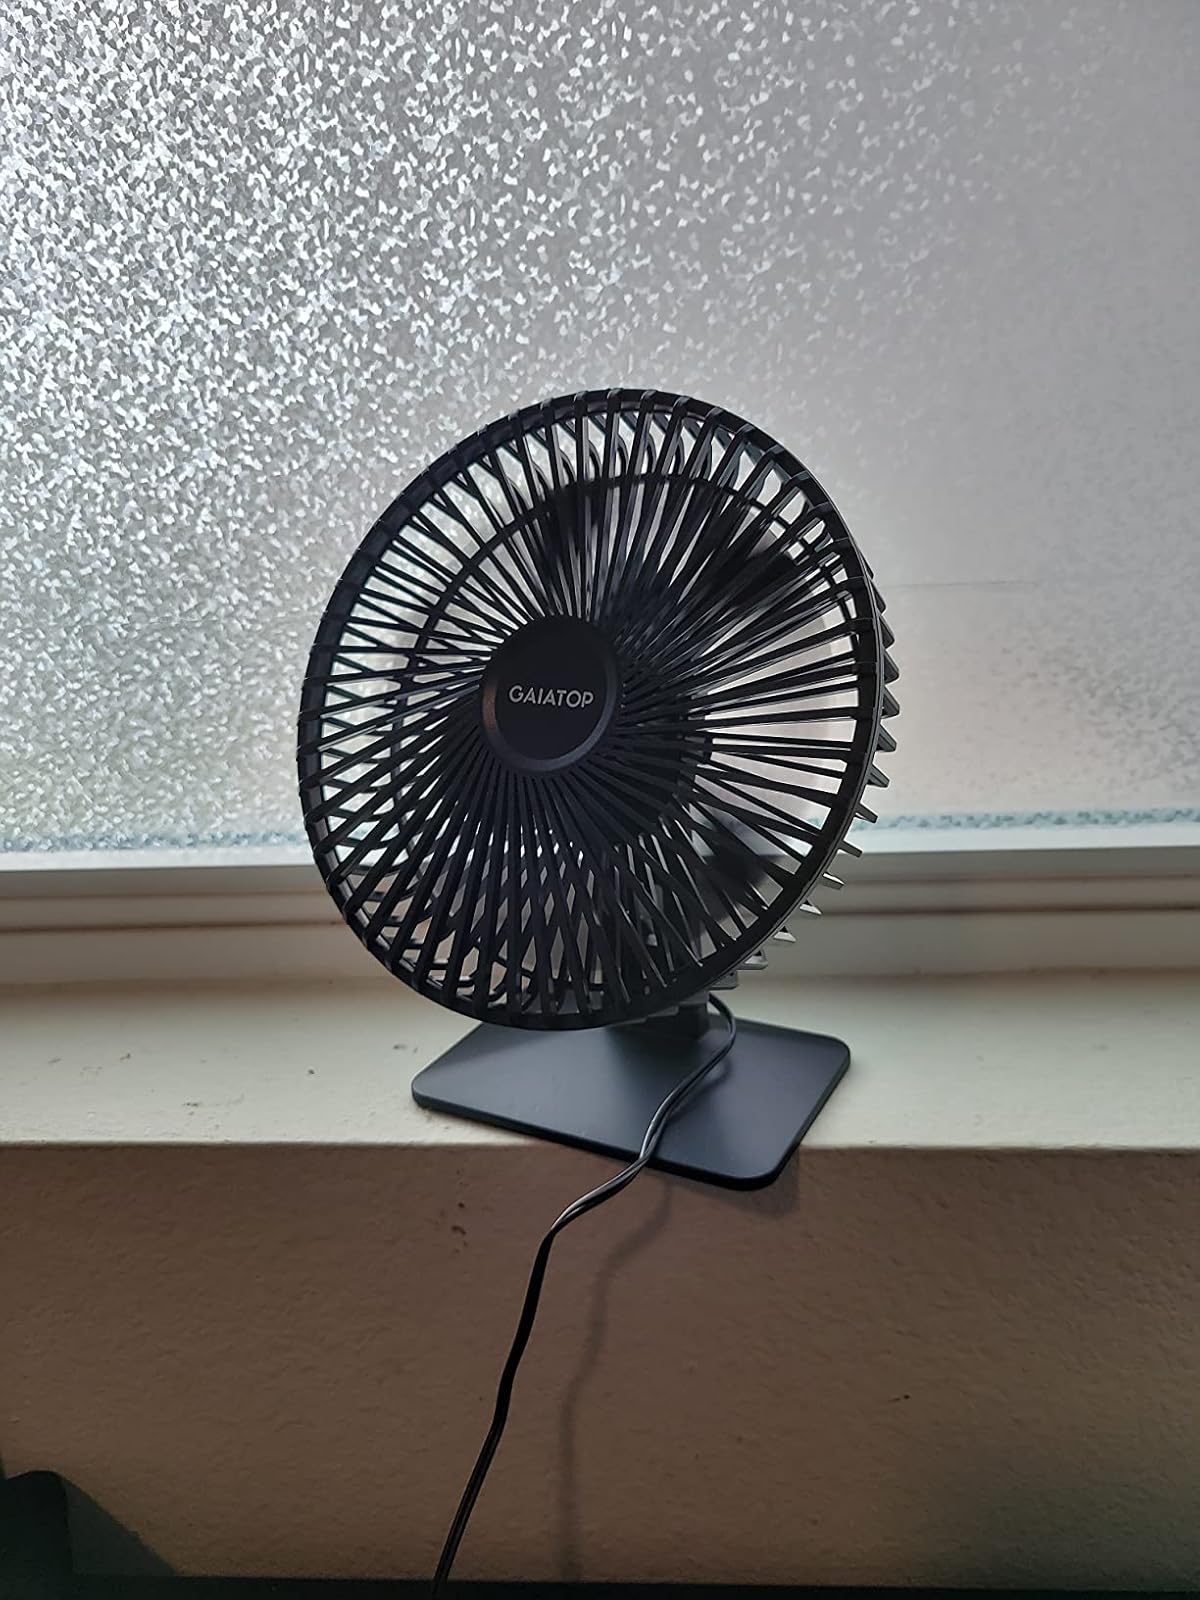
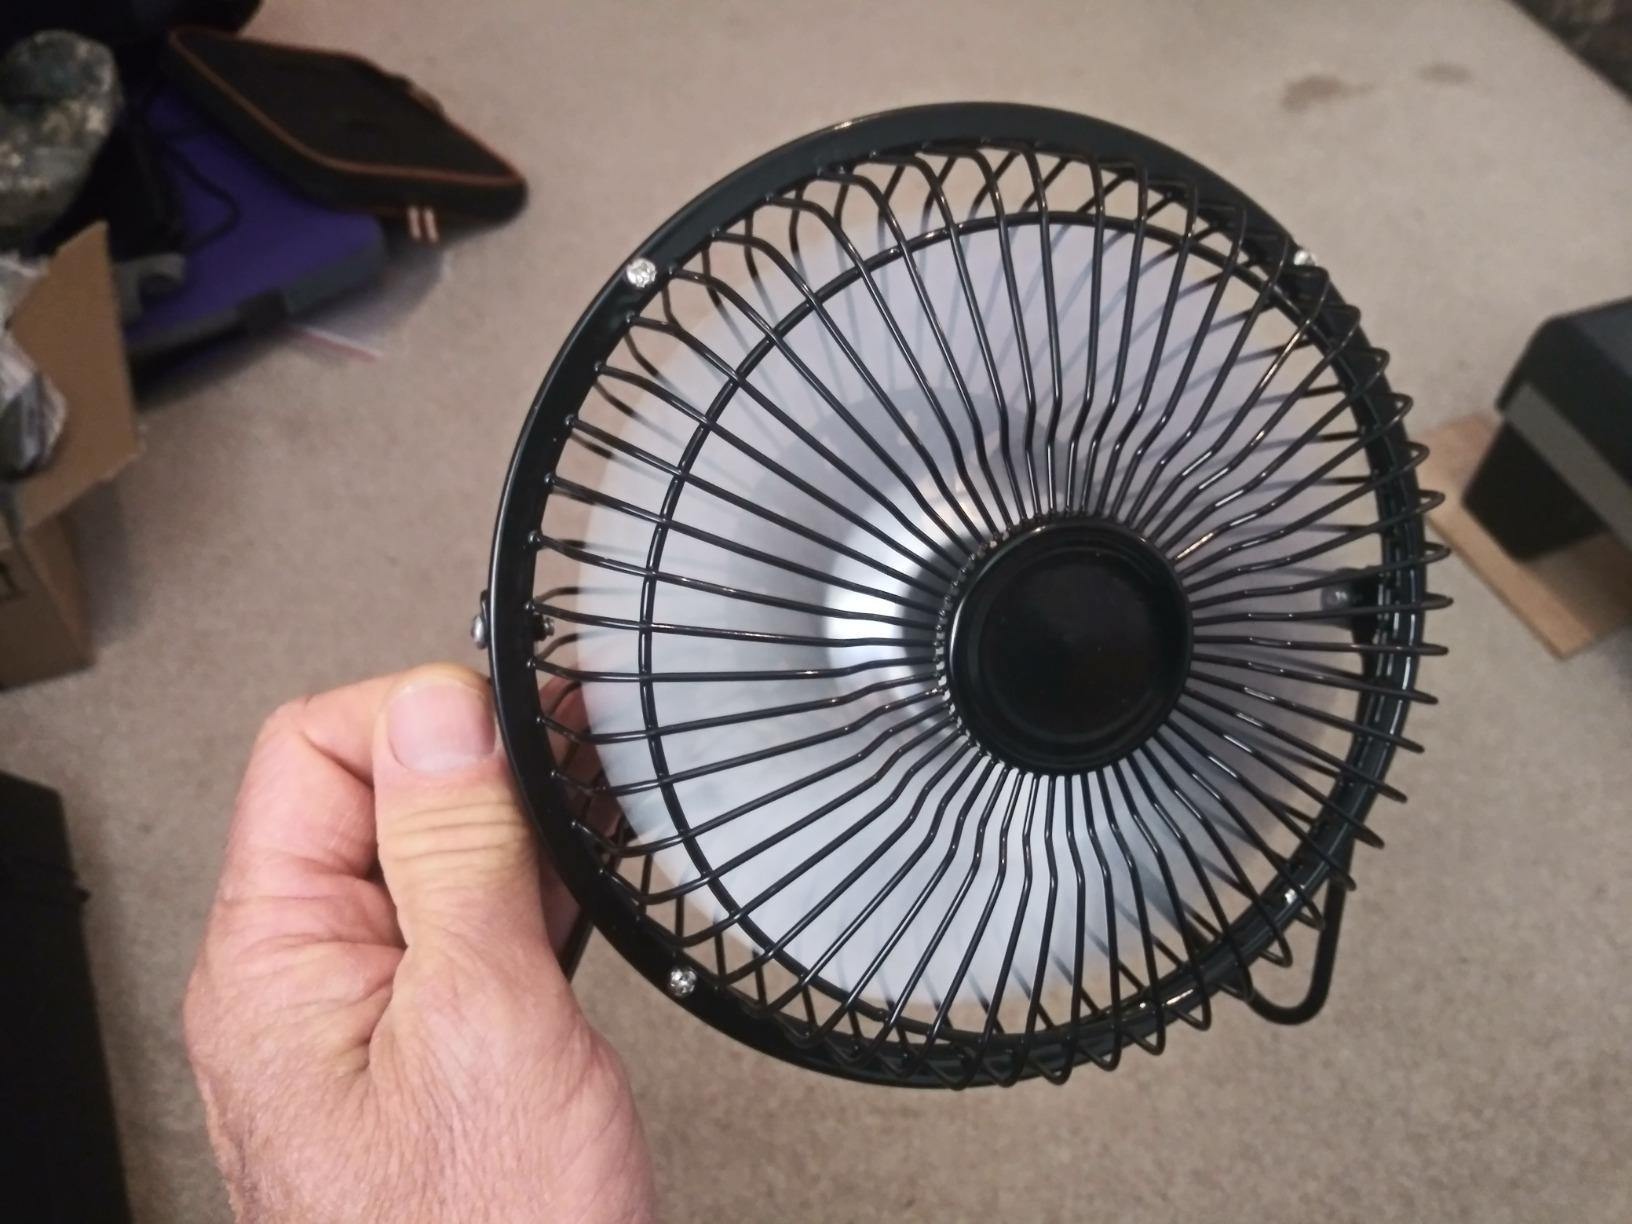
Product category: fan
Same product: no